Kada no Azumamaro

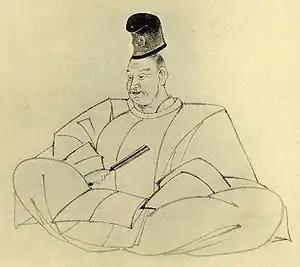
Kada no Azumamaro

was a poet and philologist of the early Edo period. His ideas had a germinal impact on the "kokugaku" school of nativist studies in Japan. He was commonly known as Hakura Itsuki (羽倉斎宮). His first name was Nobumori (信盛) and later Higashimaru (東丸) . He is considered one of the four great scholars of Japanese classics along with Kamo no Mabuchi, Motoori Norinaga, and Hirata Atsutane.